Box Car Racer

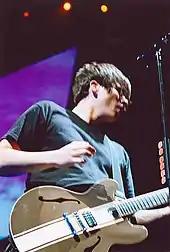
Tom DeLonge formed Box Car Racer largely due to delayed and canceled Blink-182 tour dates, the content of which was influenced by treatment of chronic back pain.

Box Car Racer was conceived by Blink-182 guitarist/vocalist Tom DeLonge and formed during a break from touring. A European tour for Blink-182 in winter 2001 was delayed in the aftermath of the September 11 attacks, and rescheduled dates in early 2002 were also canceled due to DeLonge's back problems. The roots for Box Car Racer began with DeLonge playing acoustic guitar during recording sessions for Blink-182's 2001 album "Take Off Your Pants and Jacket" and grew from there. Feeling "bummed out" in the studio during the recording of "Take Off Your Pants and Jacket", DeLonge felt an "itch to do something where he didn't feel locked in to what Blink was." In a 2012 interview, DeLonge likened the creative state of Blink-182 to the art of painting, in which one has several different colors but, in the case of Blink-182's previous efforts, only employs one.